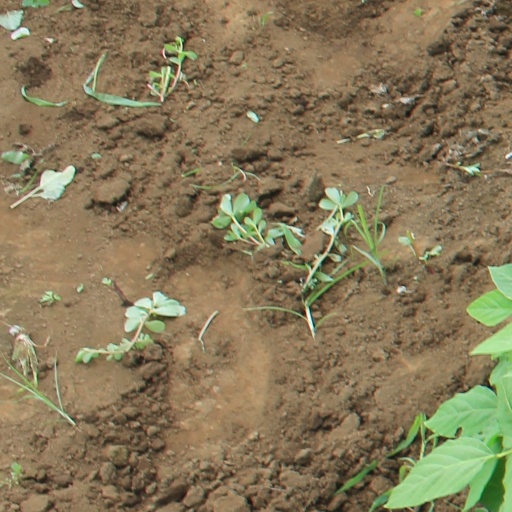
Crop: soybean